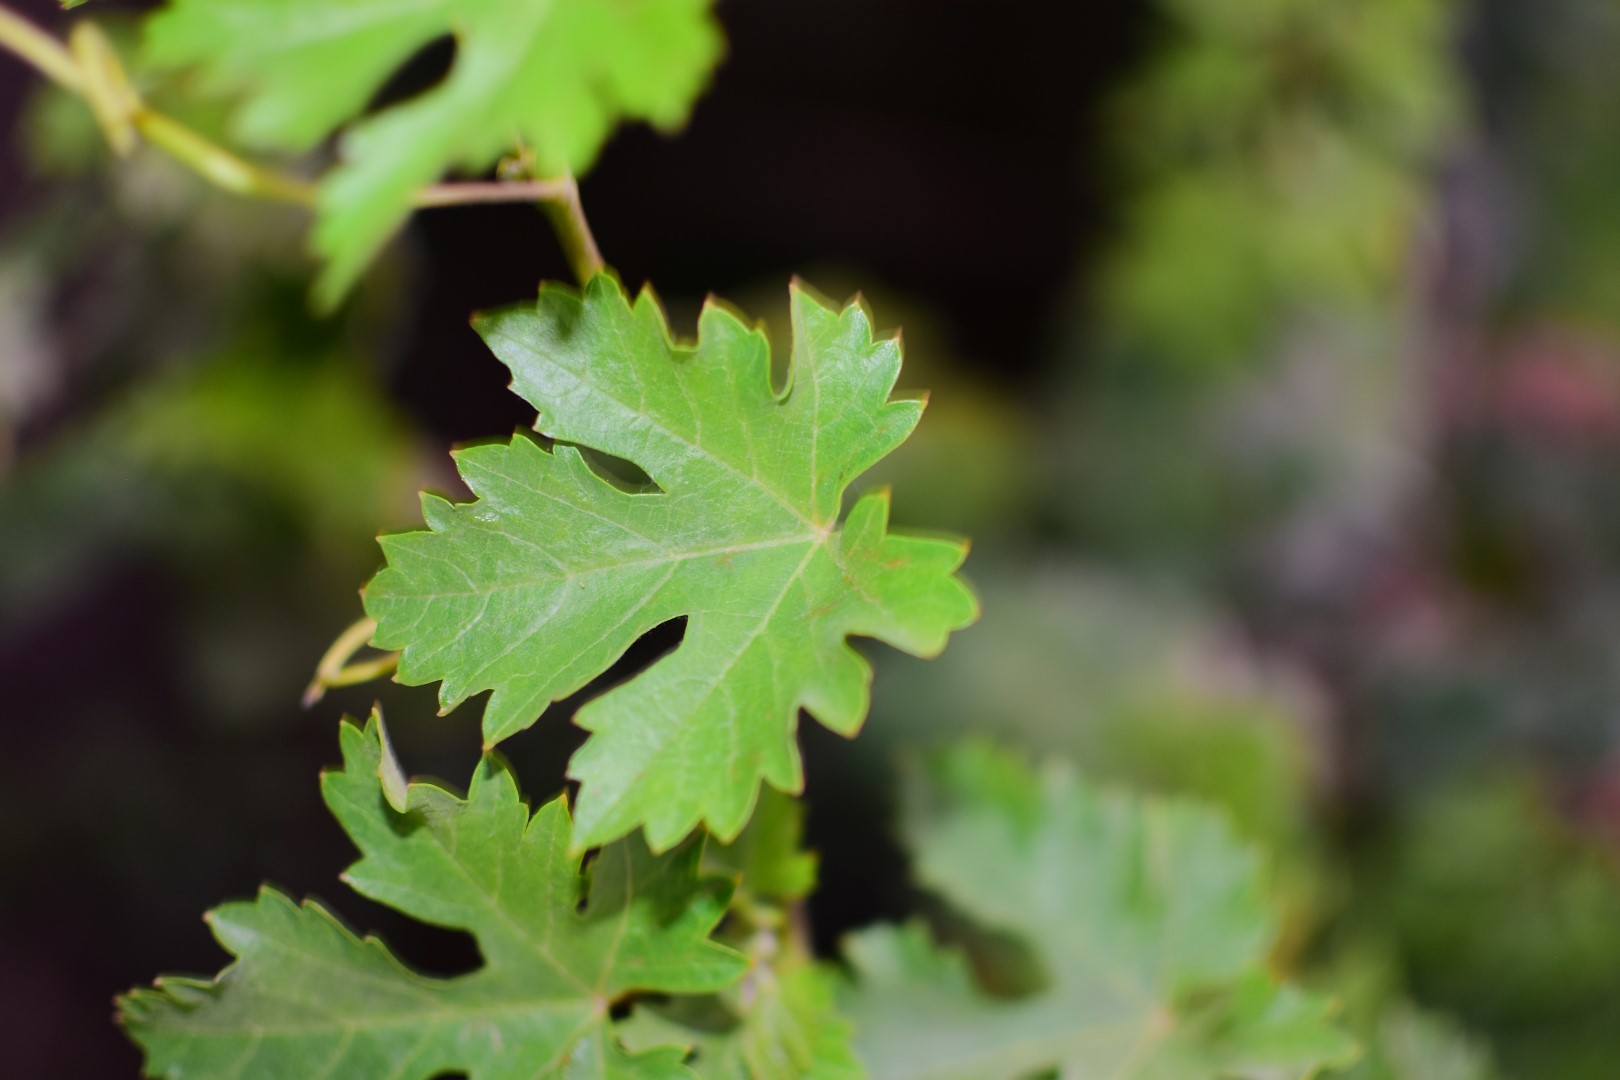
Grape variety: Aswud Balad